Tate

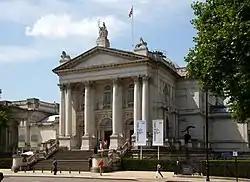
The original Tate Gallery, now renamed Tate Britain

The original Tate was called the National Gallery of British Art, situated on Millbank, Pimlico, London at the site of the former Millbank Prison. The idea of a National Gallery of British Art was first proposed in the 1820s by Sir John Leicester, Baron de Tabley. It took a step nearer when Robert Vernon gave his collection to the National Gallery in 1847. A decade later John Sheepshanks gave his collection to the South Kensington Museum (later the Victoria & Albert Museum), known for years as the National Gallery of Art (the same title as the Tate Gallery had). Forty years later Sir Henry Tate who was a sugar magnate and a major collector of Victorian art, offered to fund the building of the gallery to house British Art on the condition that the State pay for the site and revenue costs. Henry Tate also donated his own collection to the gallery. It was initially a collection solely of modern British art, concentrating on the works of modern—that is Victorian era—painters. It was controlled by the National Gallery until 1954.